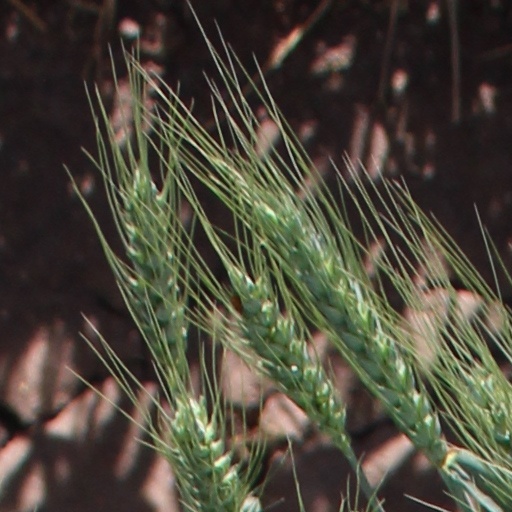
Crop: wheat